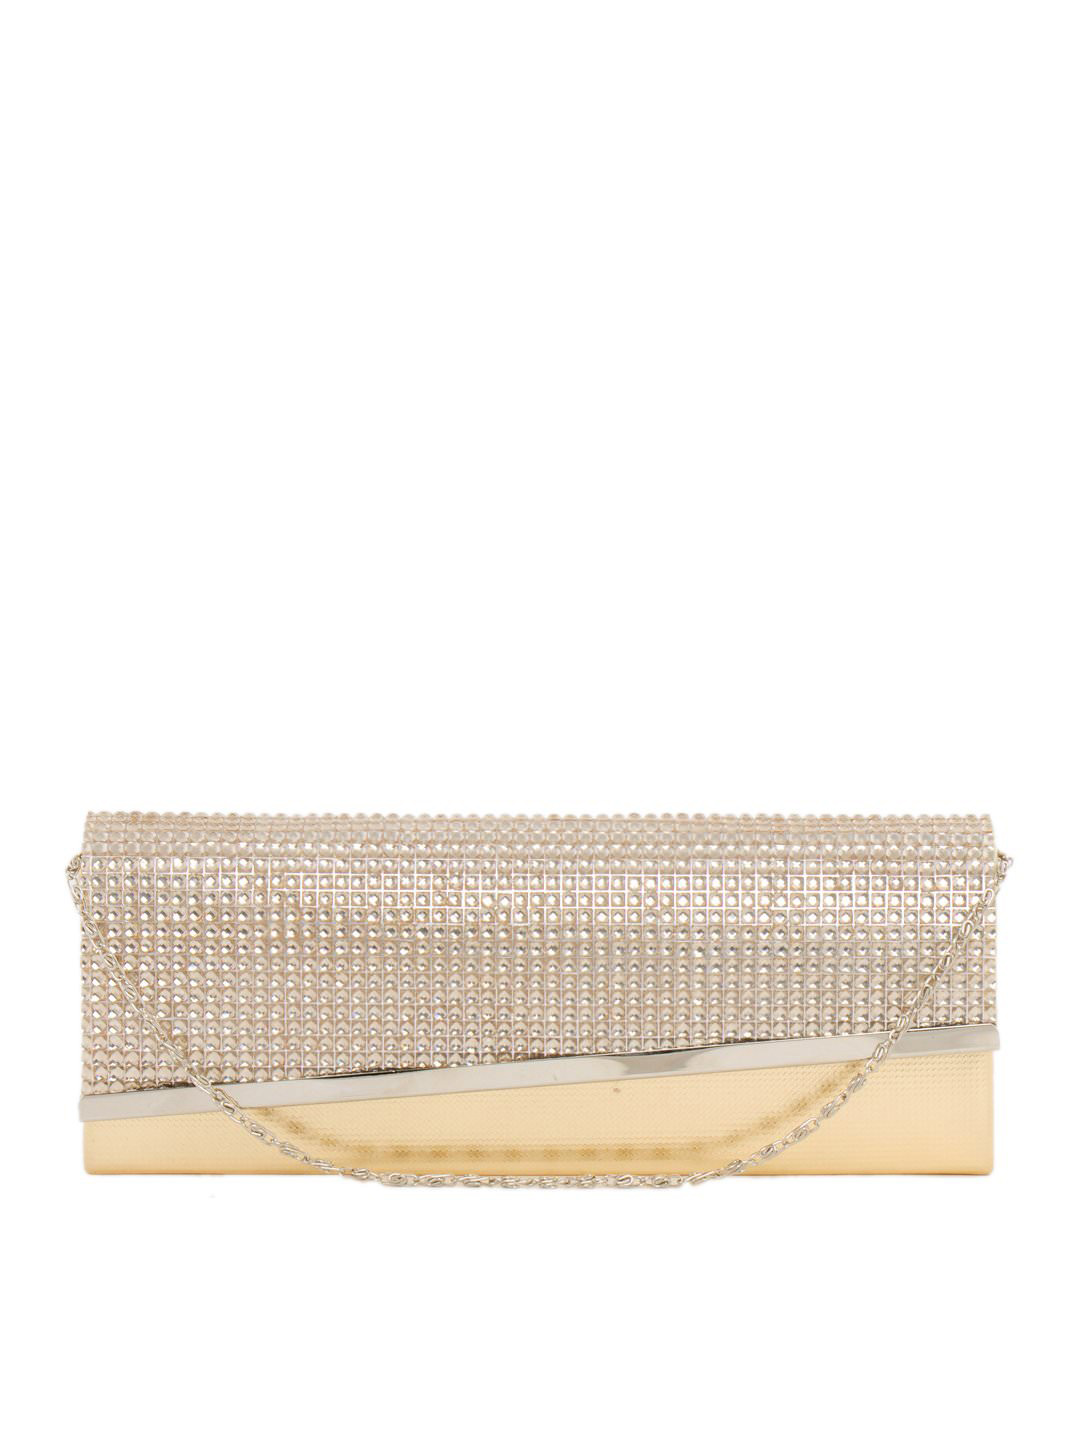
Lino Perros Women Sequins Gold Clutch
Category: Accessories / Bags / Clutches
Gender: Women
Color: Gold
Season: Winter 2015
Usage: Casual